Philippe I, Duke of Orléans

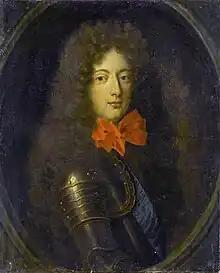
The Chevalier de Lorraine, 1670 by unknown artist

At the death of their father Louis XIII in May 1643, Philippe's older brother ascended to the throne of France as Louis XIV. Their mother Queen Anne revoked the late king's will to arrange for a power-sharing agreement with Cardinal Mazarin, who had been serving as Louis XIII's chief minister. Anne was now in full control of her children, something she had been vying for since their birth. As the younger brother of the king, Philippe was addressed as "le Petit Monsieur", since his uncle Gaston, who had also been the younger brother of a French king, was still alive. Gaston was then known as "le Grand Monsieur". It was not until 1660 at the death of Gaston that Philippe would be known simply as "Monsieur" or as the Duke of Orléans.